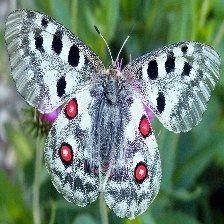
Species: APPOLLO